Blood Bath

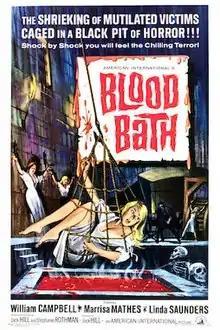
US theatrical release poster

Blood Bath is a 1966 American horror film directed by Jack Hill and Stephanie Rothman and starring William Campbell, Linda Saunders, Marissa Mathes, and Sid Haig. The film concerns a mad painter of weird art who turns into a vampire-like man (with different features) by night, apparently as a result of a family curse, and believes that he has found his reincarnated mistress in the person of an avant-garde ballerina.